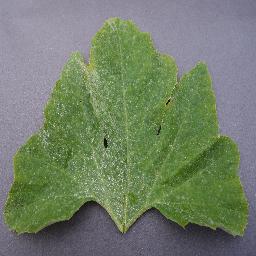
Label: Squash___Powdery_mildew